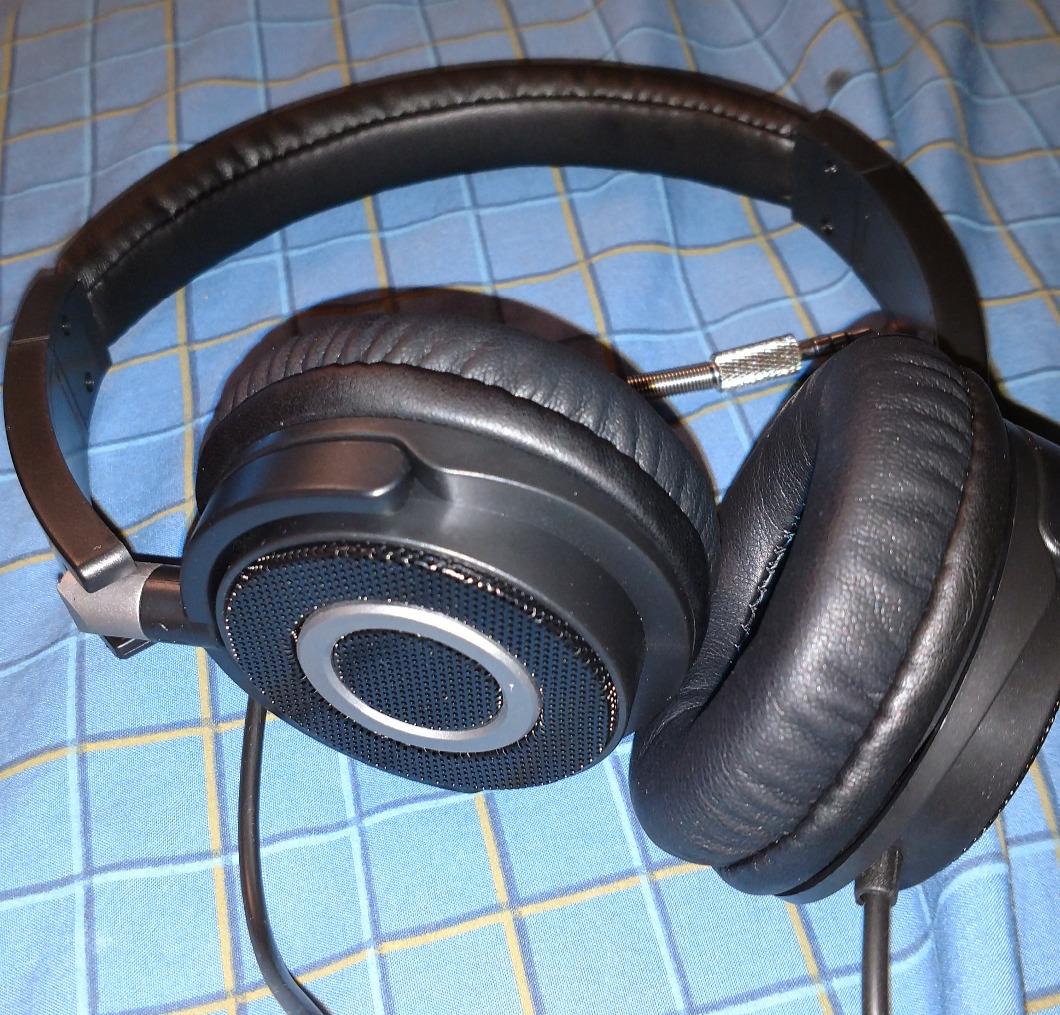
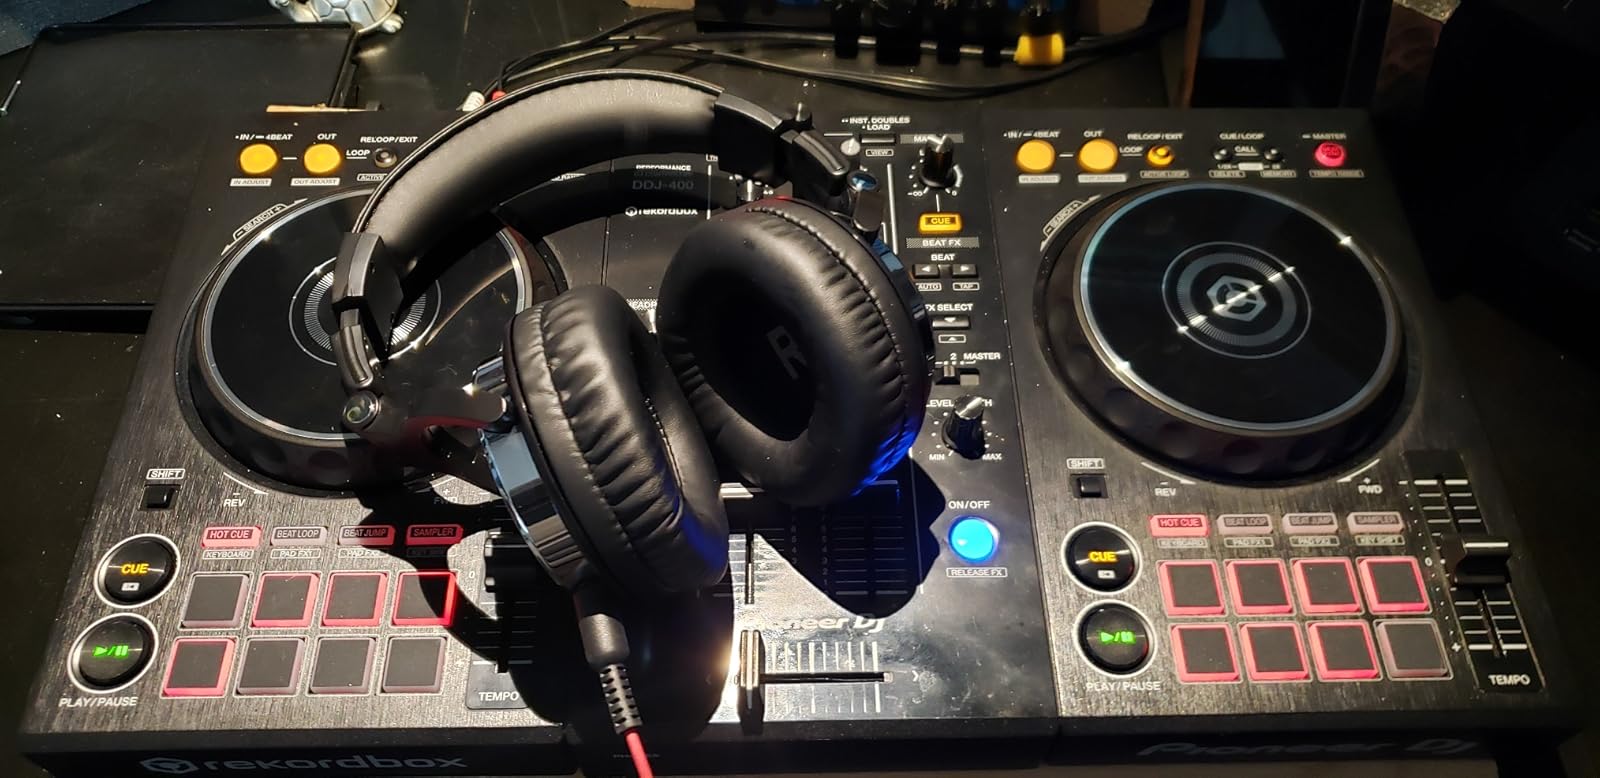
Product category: headphones
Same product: no